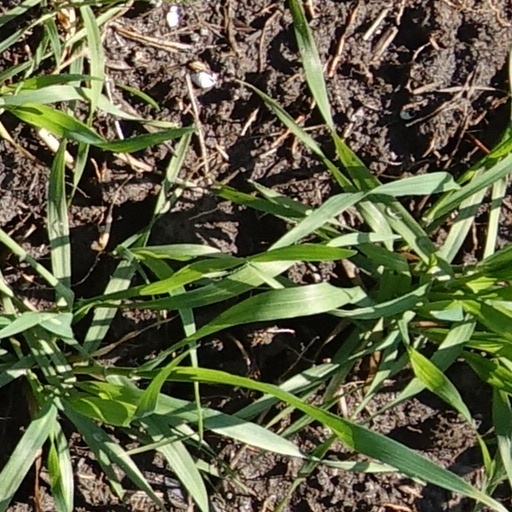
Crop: wheat